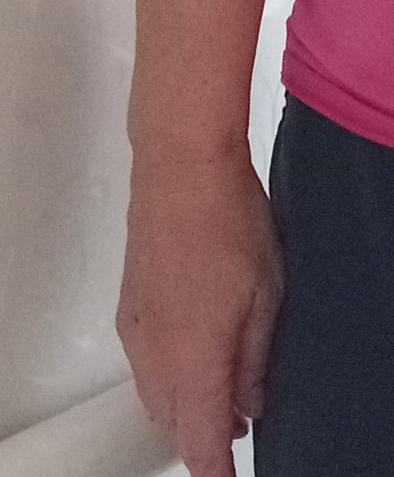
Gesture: no_gesture